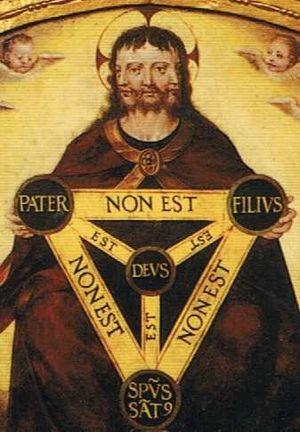
L'abbaye de Tulebras est un monastère trappiste dans lequel la vie religieuse n'a pas été interrompue depuis 1157. Premier monastère cistercien féminin fondé en Espagne, il a été l'origine de nombreuses fondations dans la Péninsule Ibérique.